Cornwall Museum and Art Gallery

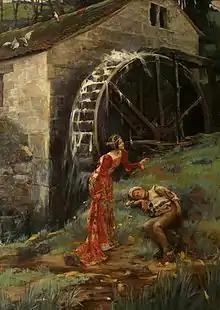
"A Dream Princess" by Elizabeth Forbes (1897)

The museum is home to the Trewinnard Coach which dates to around 1700. The Artognou stone found at Tintagel Castle is also at the museum.